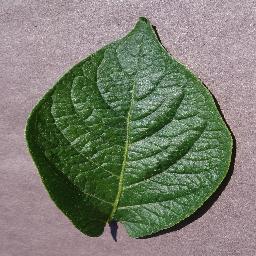
Label: Potato___healthy